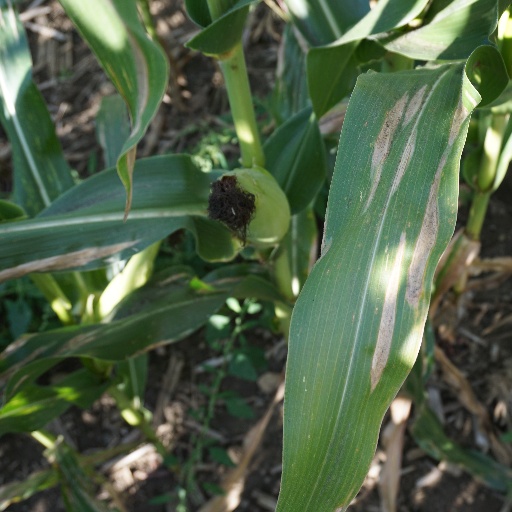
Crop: maize; corn